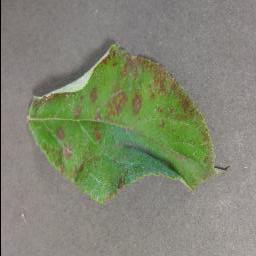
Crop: apple
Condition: cedar_rust